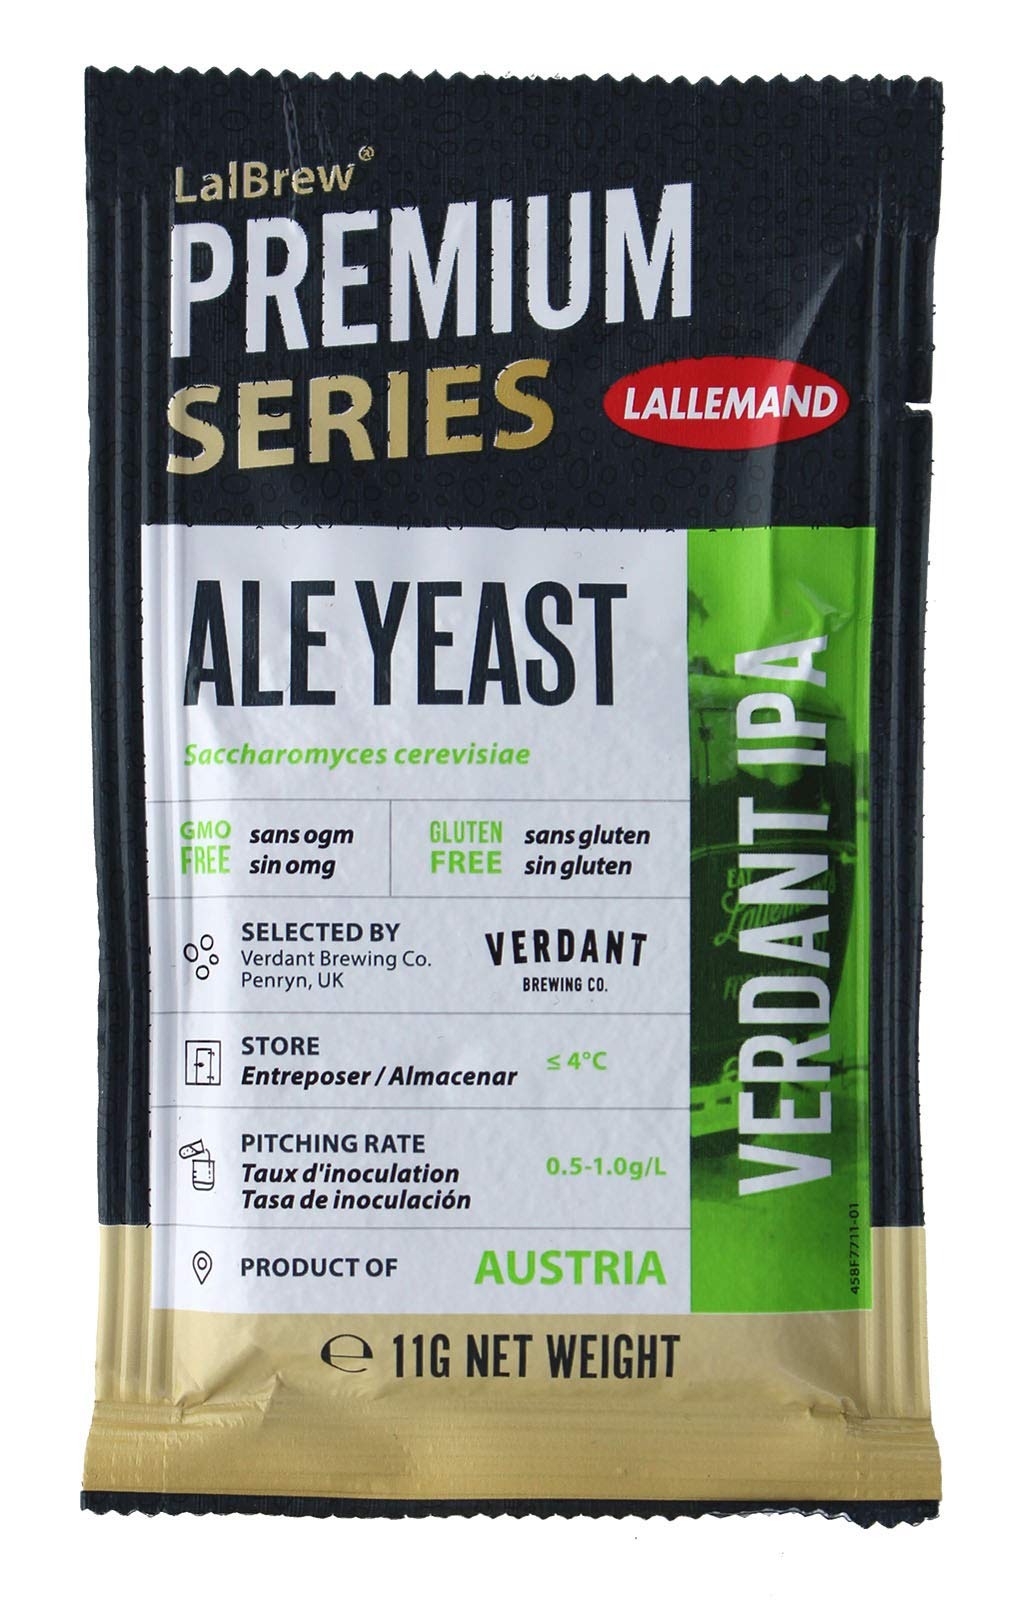
Item Name: Lalbrew Verdant IPA Brewing Yeast-11 Grams
Bullet Point 1: LalBrew Verdant IPA Brewing Yeast
Bullet Point 2: 11 Grams
Bullet Point 3: Collaboration with Verdant Brewing Co.
Bullet Point 4: Prominent notes of apricot and undertones of tropical fruit and citrus merge seamlessly with hop aromas
Bullet Point 5: Well suited for a variety of beer styles including NEIPA, English IPA, American Pale, English Bitter, Sweet Stout and Sours
Product Description: LalBrew Verdant IPA was specially selected in collaboration with Verdant Brewing Co. (UK) for its ability to produce a variety of hop-forward and malty beers. Prominent notes of apricot and undertones of tropical fruit and citrus merge seamlessly with hop aromas. With medium-high attenuation, LalBrew Verdant IPA leaves a soft and balanced malt profile with slightly more body than a typical American IPA yeast strain. This highly versatile strain is well suited for a variety of beer styles including NEIPA, English IPA, American Pale, English Bitter, Sweet Stout and Sours.
Value: 1.0
Unit: Count

Price: 8.8